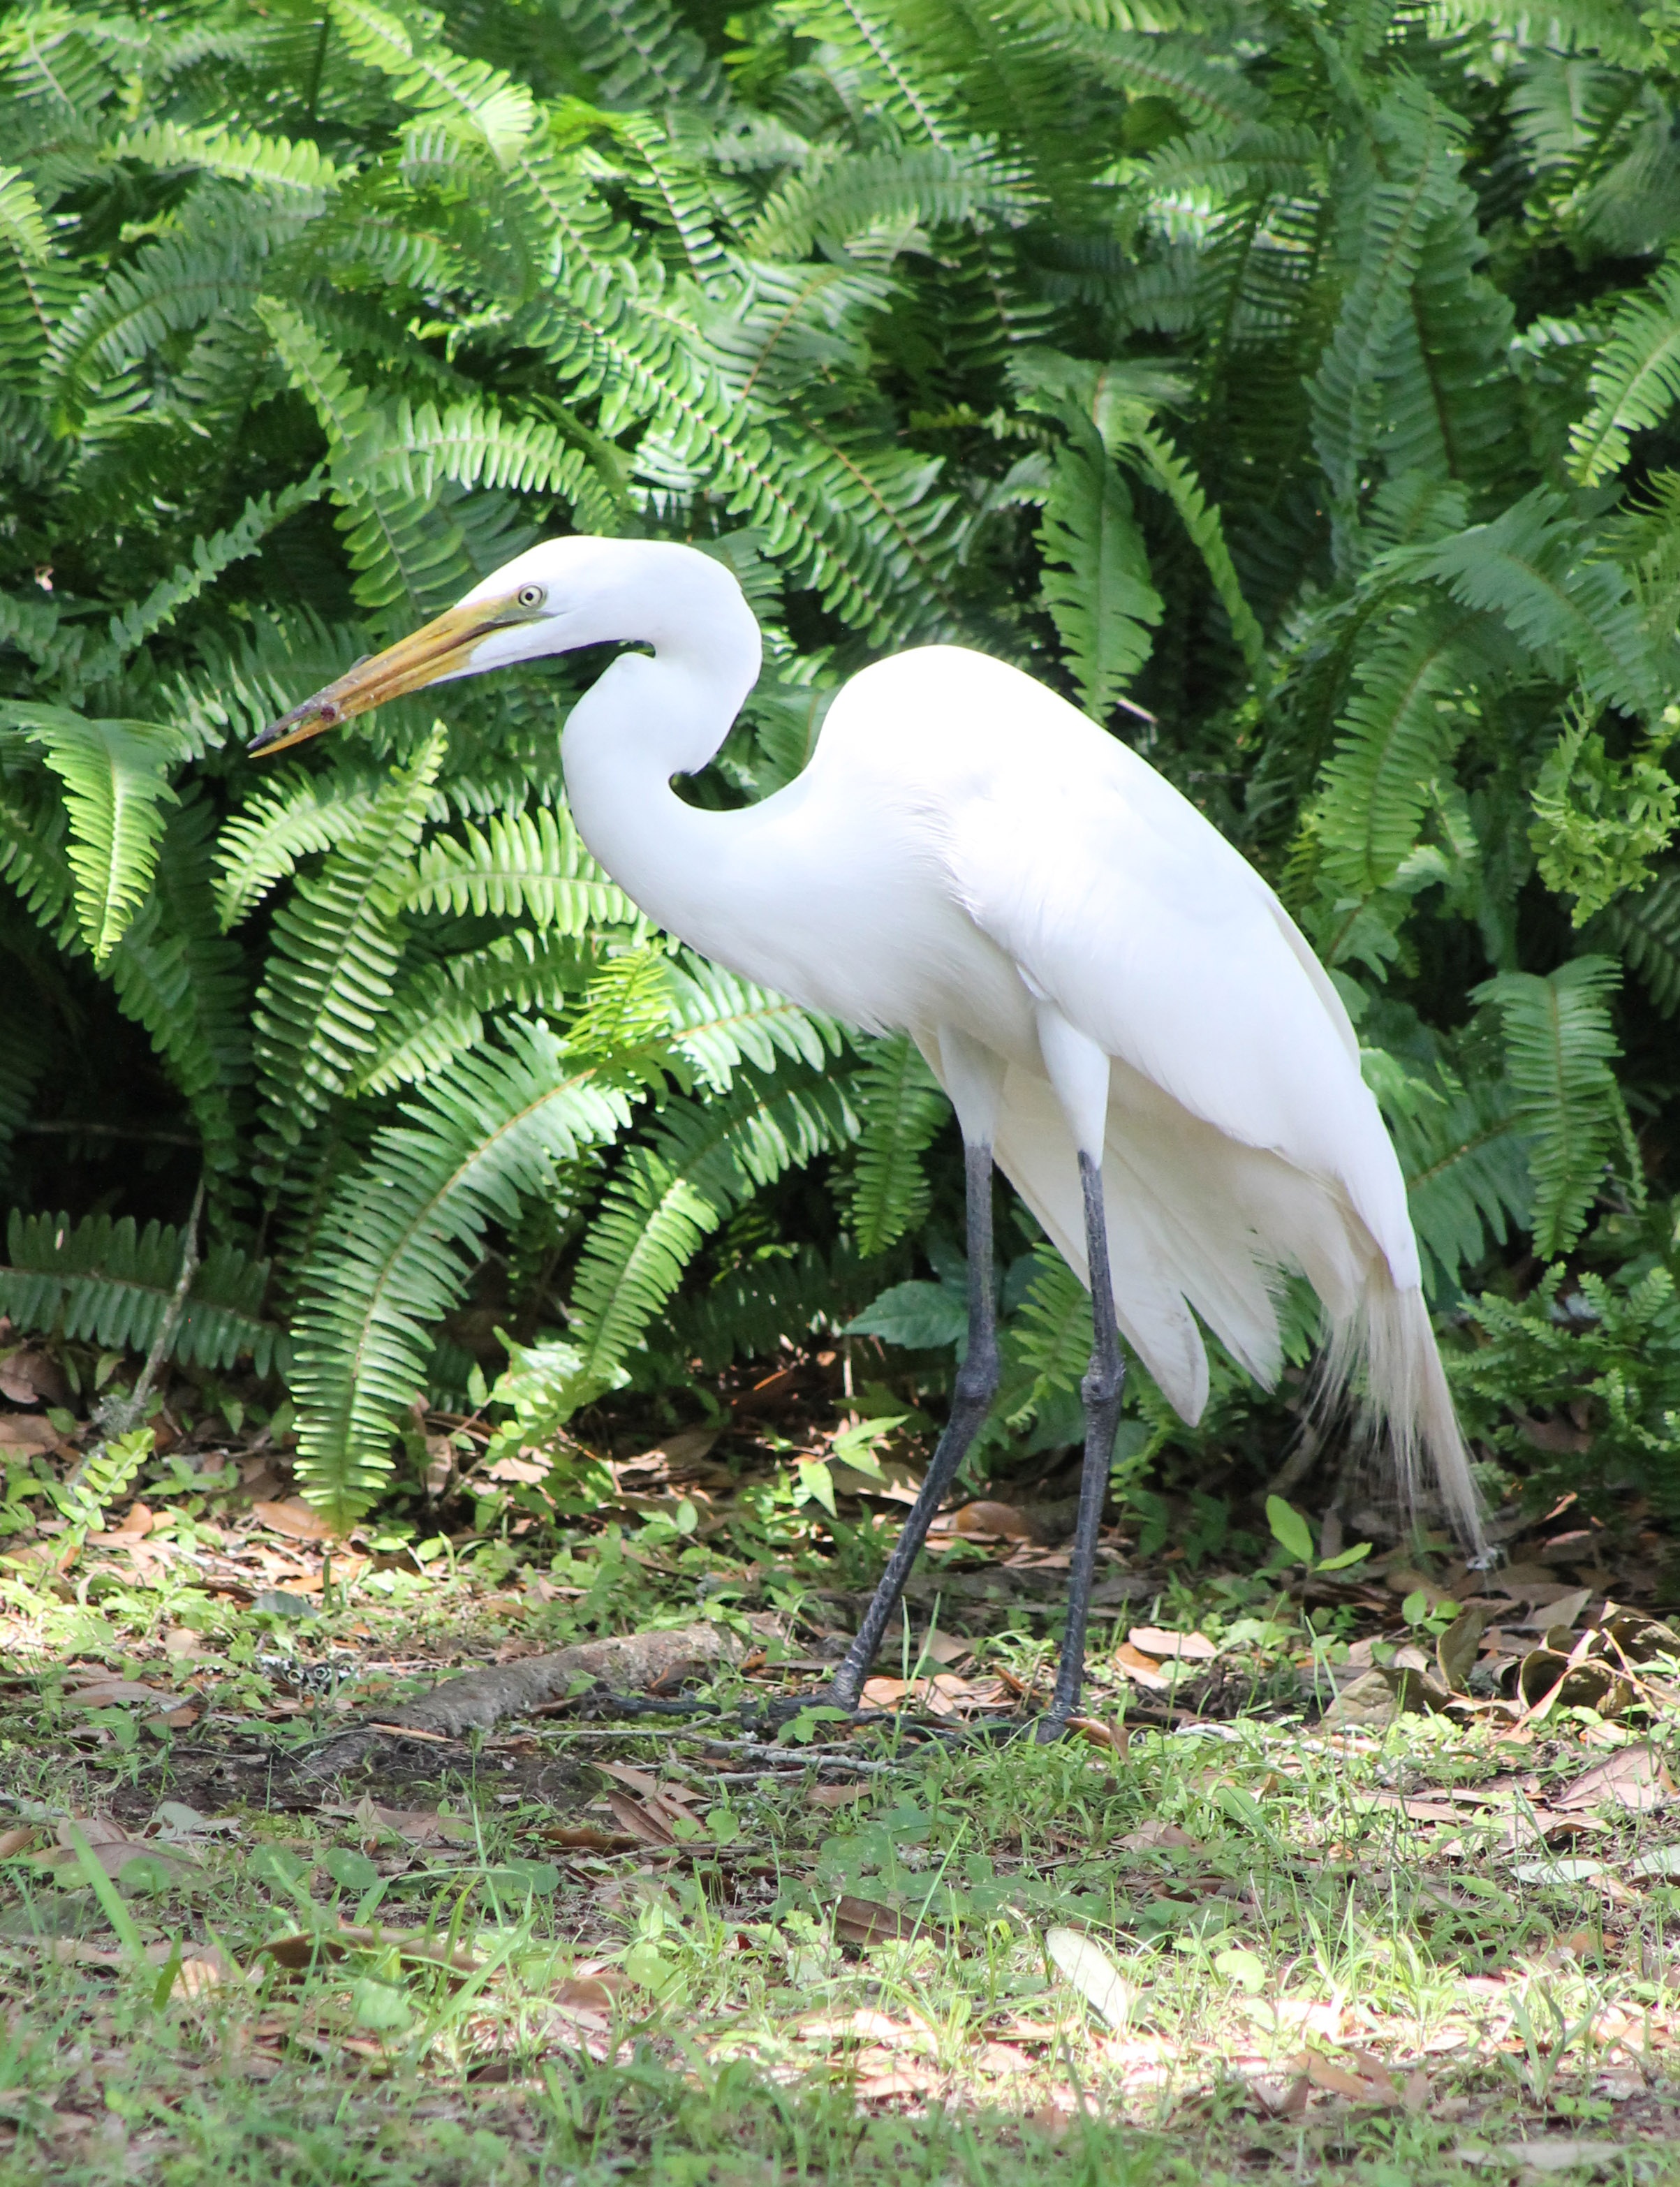
nature, bird, wing, animal, wildlife, beak, snowy, fauna, outdoors, feathers, ferns, vertebrate, egret, heron, cow bird